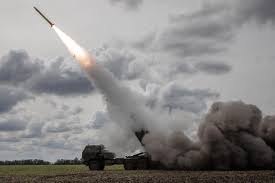
Label: Self Propelled Artillery